Gloucestershire Regiment in World War I

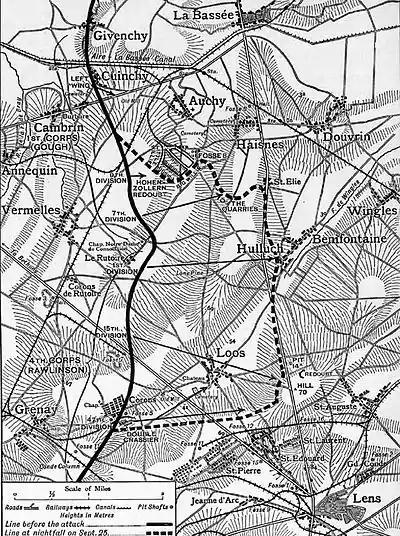
Battle of Loos

In the Battle of Loos (25 September–8 October 1915) the British First Army attacked between Grenay and Givenchy in support of the French Tenth Army attack further south against Vimy (the Third Battle of Artois). 1st Division was at Le Rutoire, in the middle of the line, and was tasked with the sector running from Northern Sap to the Hulluch road. The division's assaulting brigades were the 1st - where the two Guards battalions had in August been replaced by 10th Battalion Gloucestershire Regiment and 8th Battalion Royal Berkshire Regiment - and 2nd, with 3rd Brigade in divisional reserve behind the line.